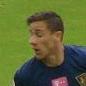
Age: 20